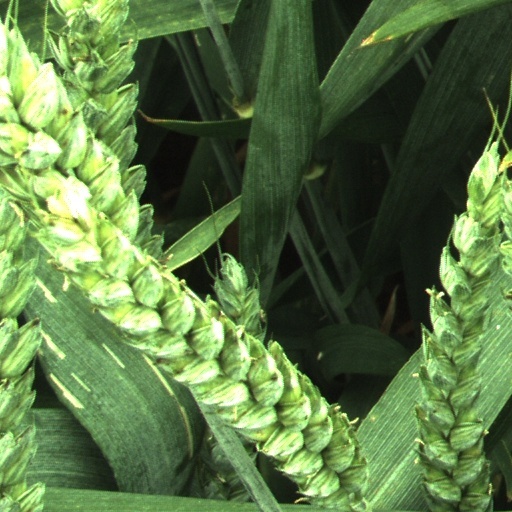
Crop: wheat